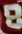
Number: 8